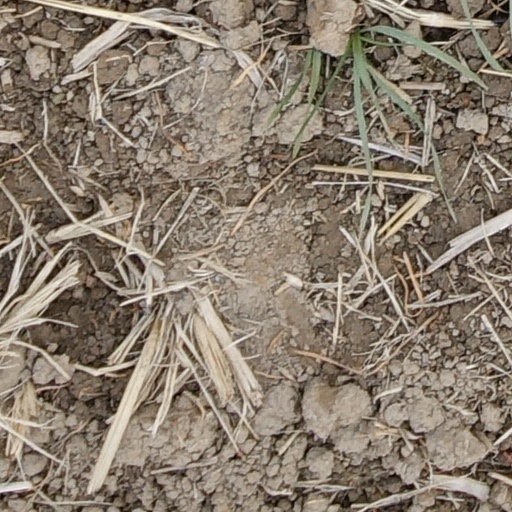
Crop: wheat